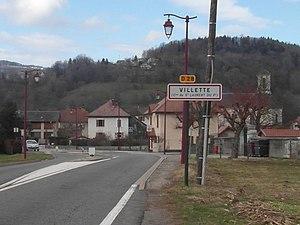
hameau de Villette à Saint-Laurent-du-Pont
Saint-Laurent-du-Pont est une commune française située, géographiquement dans le massif de la Chartreuse, administrativement dans le département de l'Isère, en région Auvergne-Rhône-Alpes et, autrefois rattachée à l'ancienne province du Dauphiné.